Voiturette

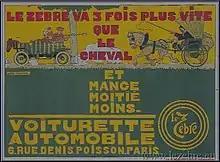

Such vehicles are sometimes also called "motor quadricycles" or "motor tricycles". The driver's license for them is available to people over 16 years and is in category "B1" and is valid, subject to restrictions, in all European Union countries.